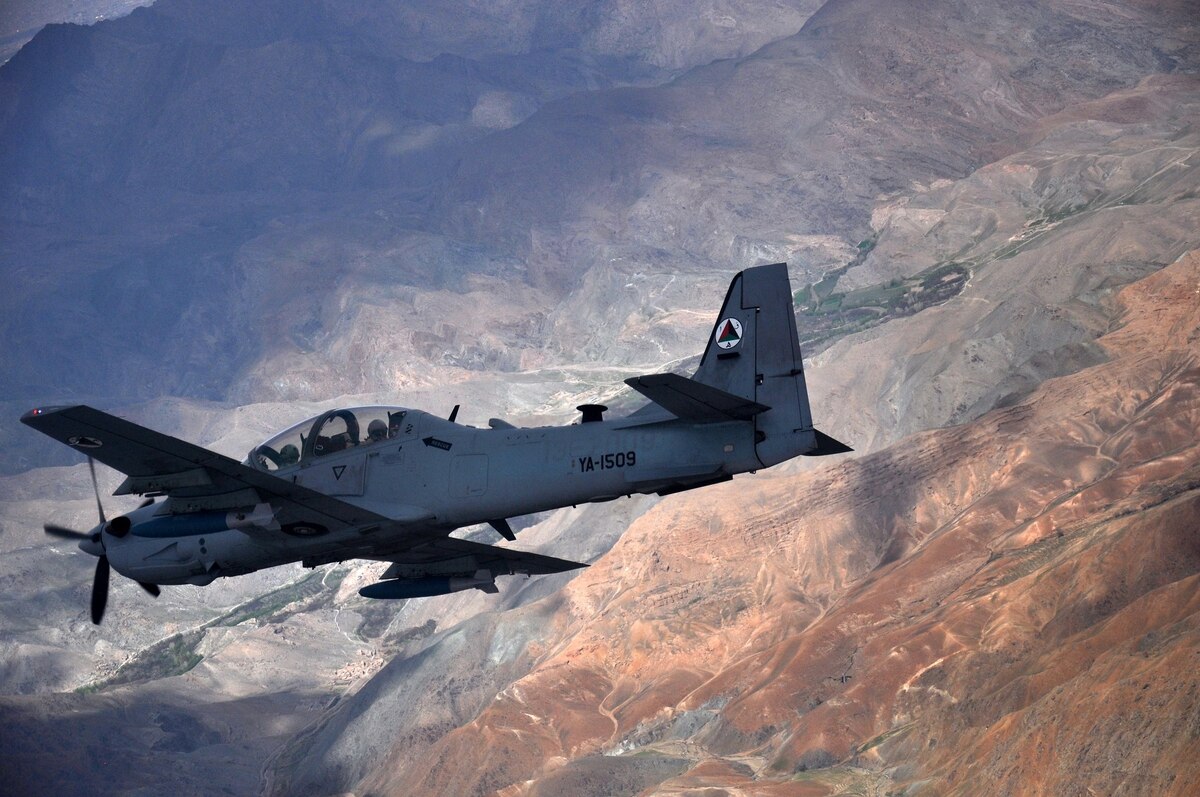
Vehicle type: Planes